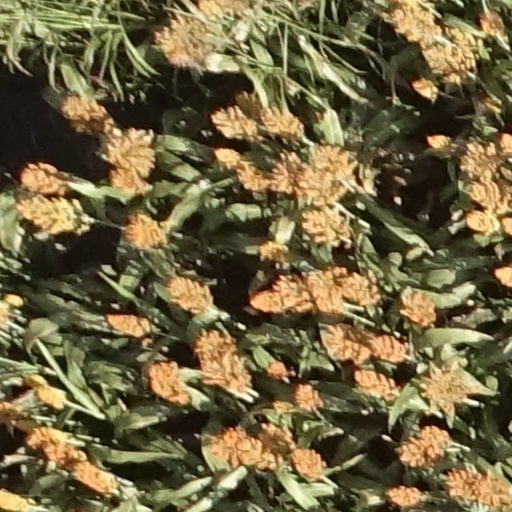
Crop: sorghum